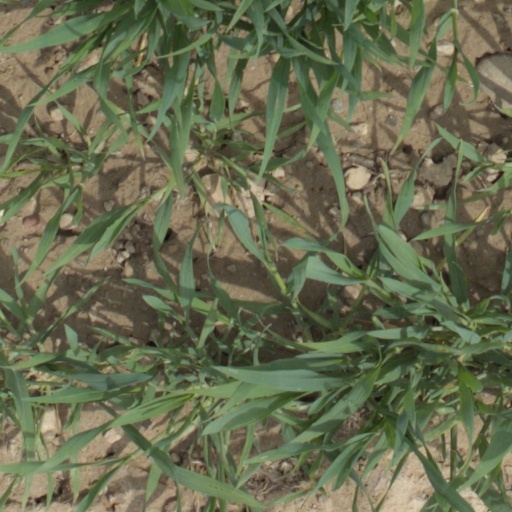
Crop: wheat